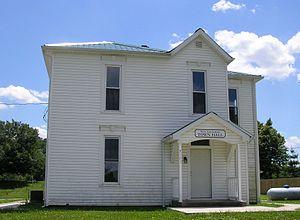
New Amsterdam est une localité américaine située dans le Washington Township, comté de Harrison, dans l'Indiana. Lors du recensement de 2010, sa population s’élevait à 27 habitants.